Alfred N. Duffié

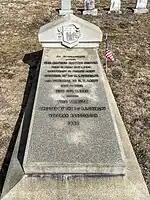
Duffié's cenotaph at North Burial Ground, Providence Rhode Island

When the American Civil War broke out, Duffié enlisted in the Union Army. He first joined the 2nd New York Cavalry Regiment (also known as the Harris Light Cavalry), on August 9, 1861, and was soon promoted to the rank of captain. The somewhat quarrelsome Duffié was placed under arrest several times for confrontations with other officers; in one incident, he challenged General Fitz John Porter to a duel. In July 1862 Duffié was appointed to command the 1st Rhode Island Cavalry Regiment, with the rank of colonel, by that state's governor, William Sprague IV. Though the 1st Rhode Island's officers initially refused to serve under a foreign-born leader, Duffié soon won them over and reorganized the regiment into a fine fighting unit. Assigned to the command of General William Averell, they saw action against Confederate troops under Thomas J. "Stonewall" Jackson in August 1862, in fighting near Cedar Mountain, Virginia.